2017 Asian Athletics Championships

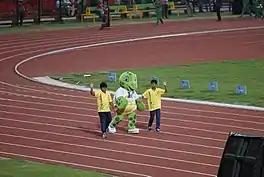
Mascot Olly during the opening ceremony of in Bhubaneswar.

On 8 May 2017, the logo and mascot of Championship were released. Olly, the olive ridley sea turtle, an endangered species that travels to Odisha's Rushikulya and Gahirmatha beaches for its nesting, was chosen as the mascot. It was flagged off by the Chief Minister of Odisha, Naveen Patnaik, at the Championships' mascot rally covering 30 districts of the state of Odisha.